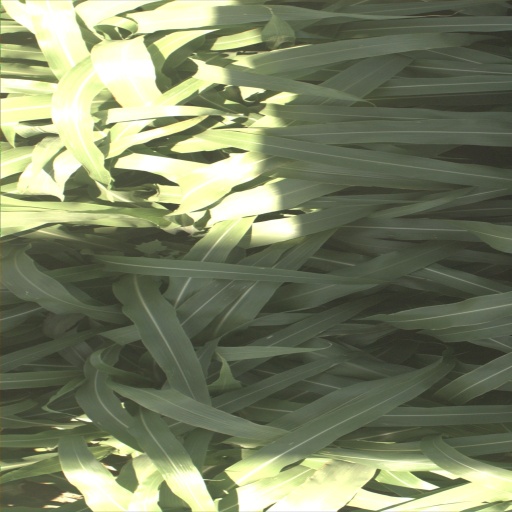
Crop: sorghum